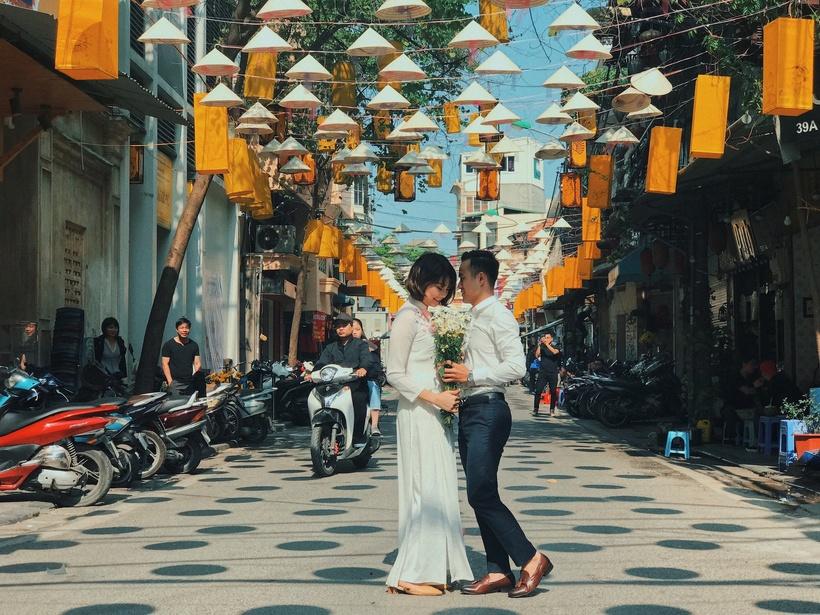
có một cặp đôi đang quay mặt về phía nhau ở trên đường